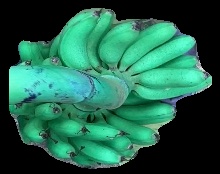
Variety: rasbale
Grade: grade1